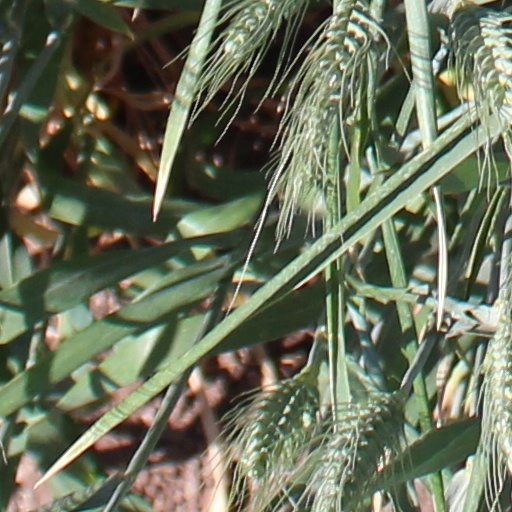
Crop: wheat